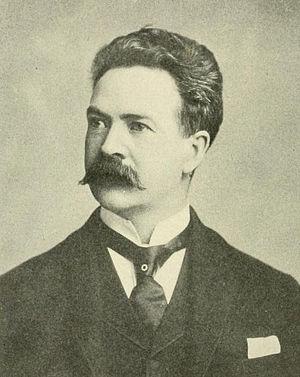
Les représentants de l'Utah sont les membres de la Chambre des représentants des États-Unis élus pour l'État de l'Utah.
Frank J. Cannon est un homme politique américain, membre du Parti républicain et sénateur des États-Unis pour l'État de l'Utah de 1896 à 1899.